Life with Mikey

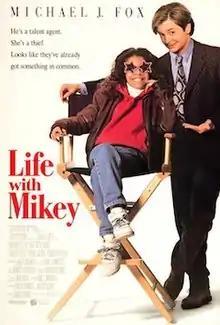
Theatrical release poster

Life with Mikey (also known as Give Me a Break) is a 1993 American comedy film directed by James Lapine and written by Marc Lawrence. The film stars Michael J. Fox, Nathan Lane, Cyndi Lauper and Christina Vidal in her film acting debut.